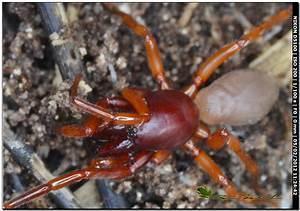
spider